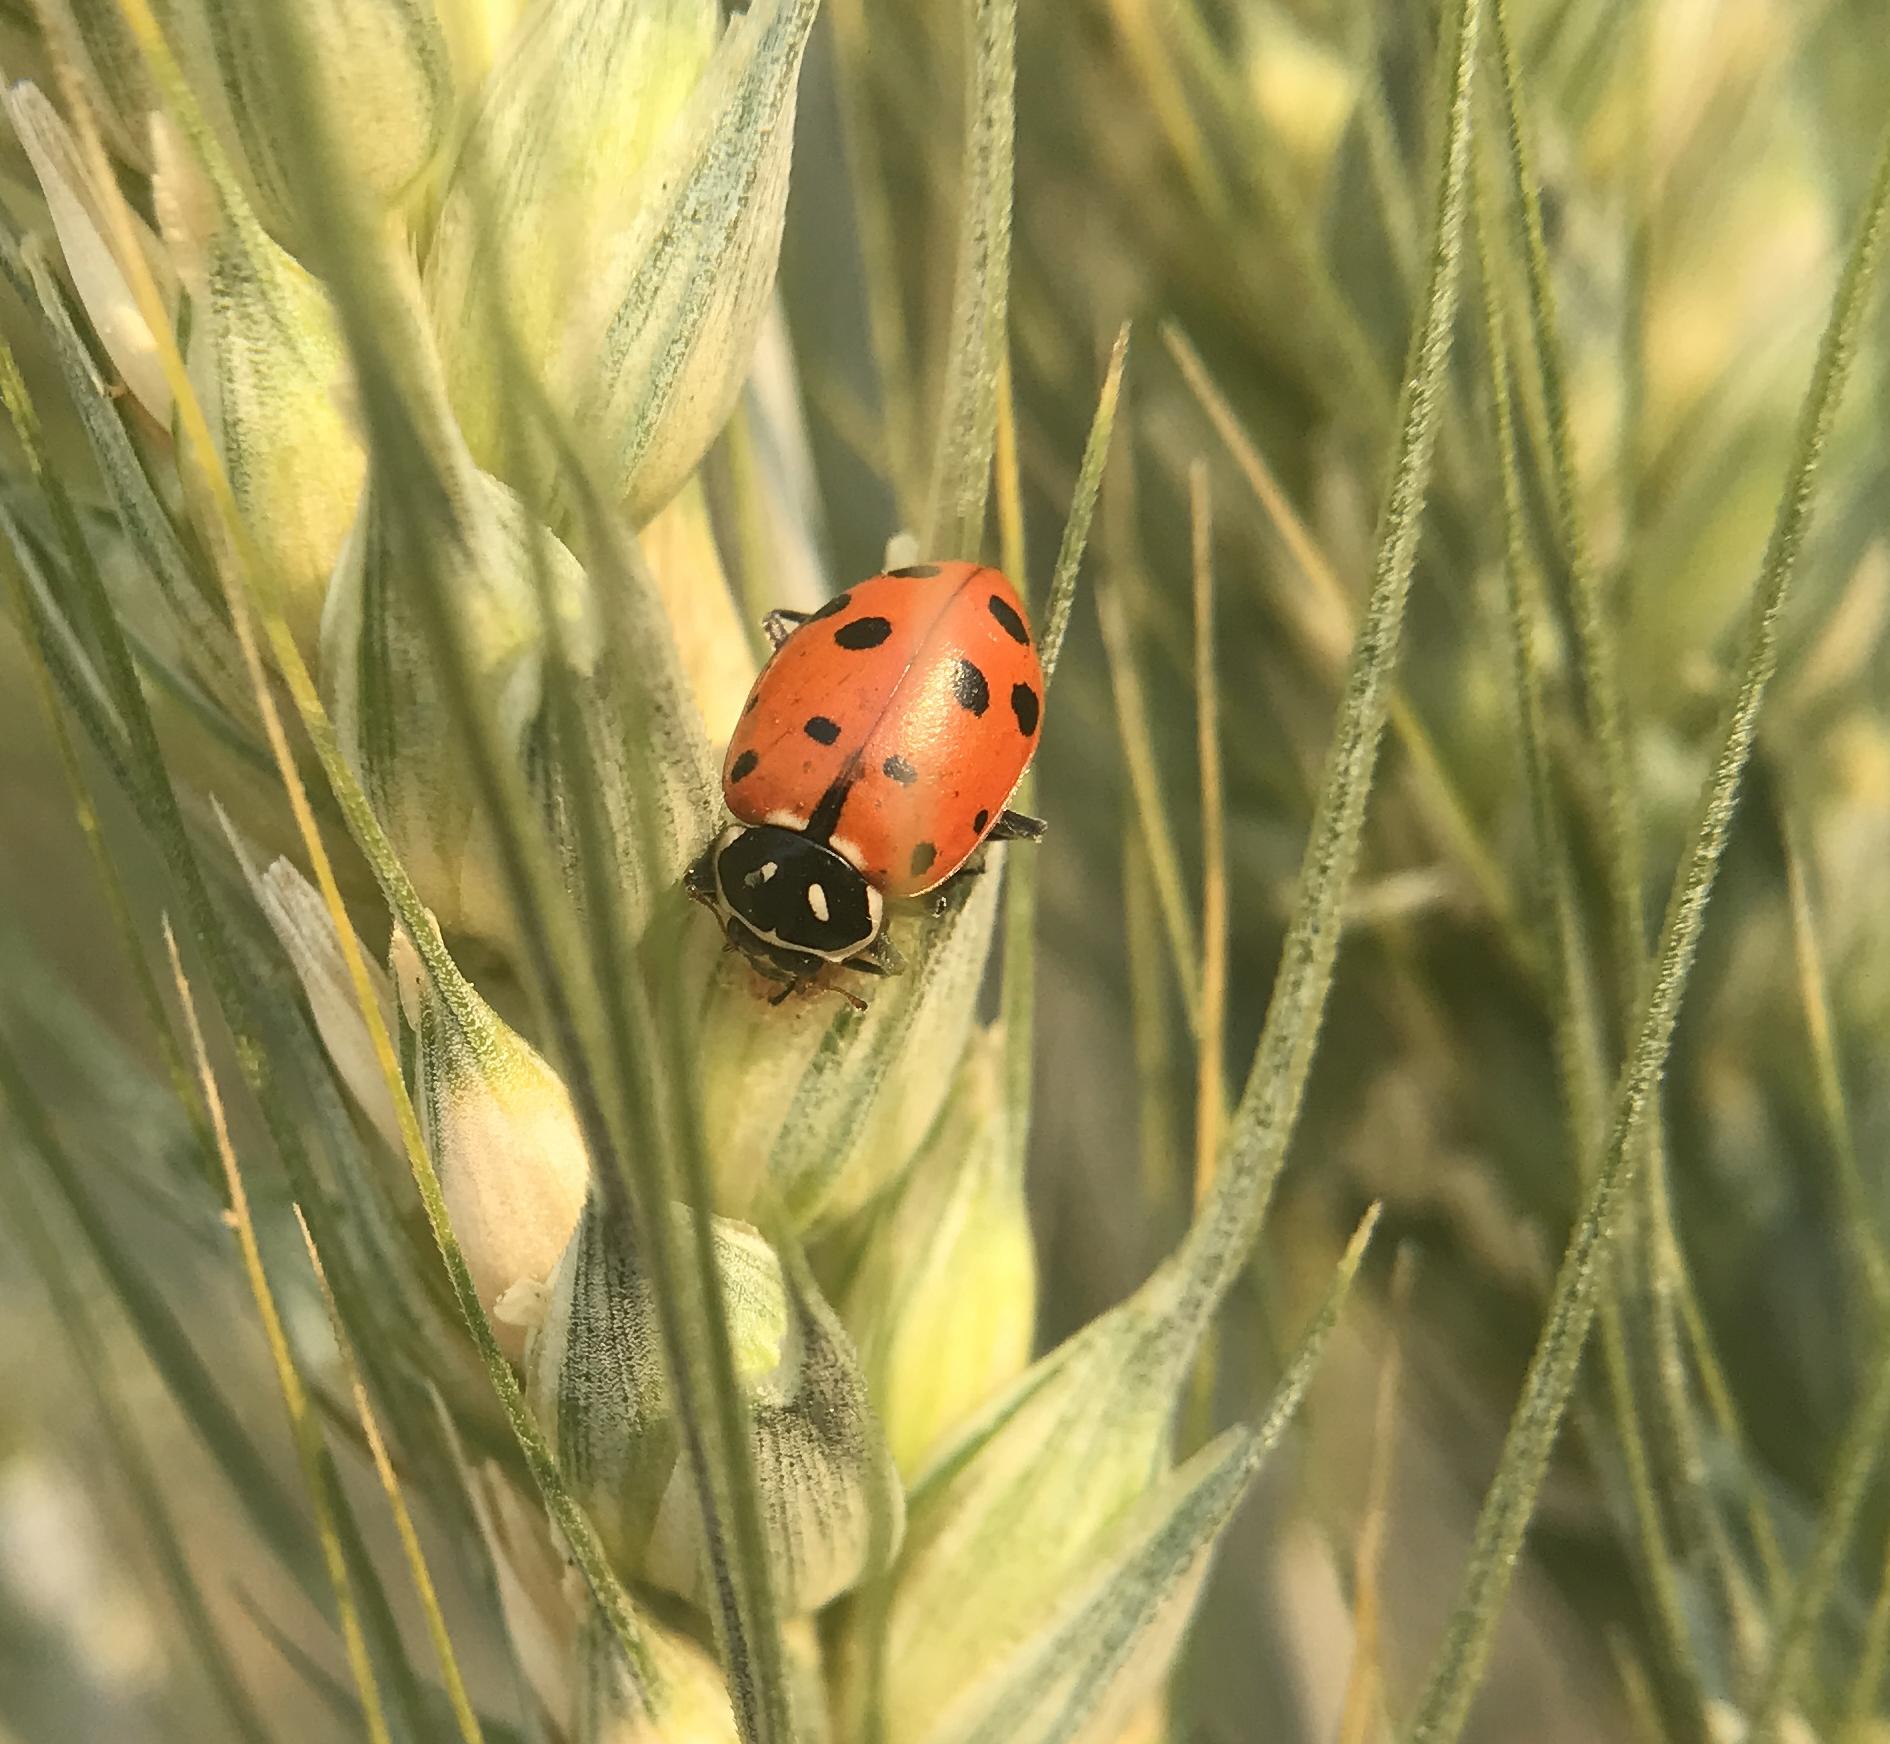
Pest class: predators